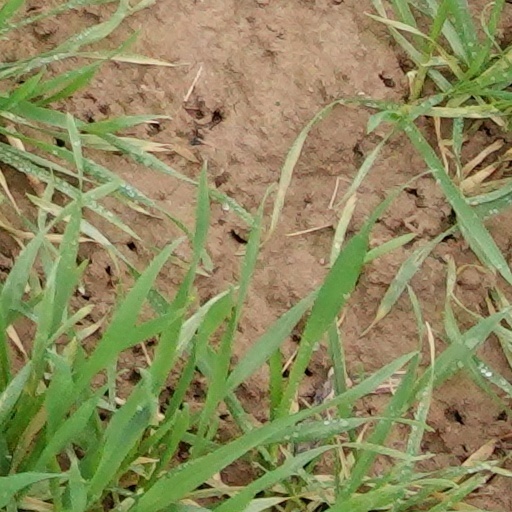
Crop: wheat